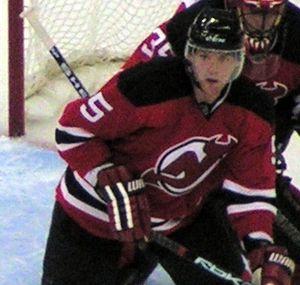
John Colin White est un joueur professionnel canadien de hockey sur glace.